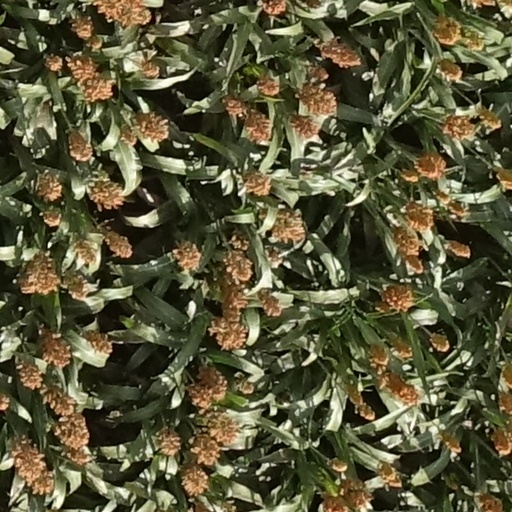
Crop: sorghum